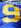
Number: 9